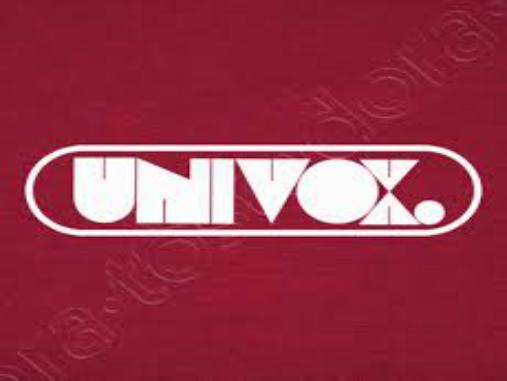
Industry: Electronic